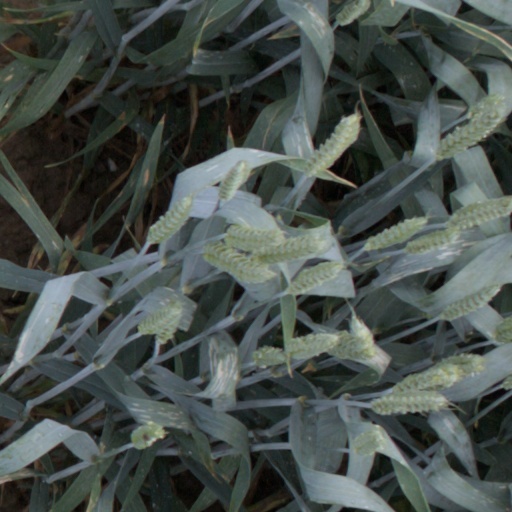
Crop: wheat